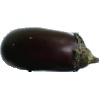
Label: eggplant